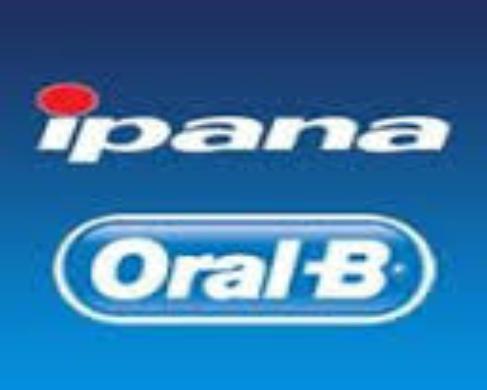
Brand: Ipana
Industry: Necessities